Baker Way

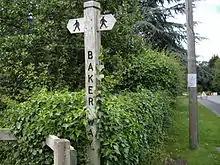
A Baker Way signpost near Waverton

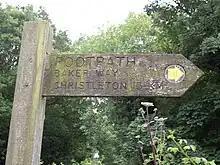
A Baker Way distance marker near Brines Brow picnic area, Delamere Forest

Various sights are viewable along the Baker Way, such as Beeston Castle and Peckforton Castle, which can be seen from the fields surrounding Christleton and Brown Heath, and Ashton's church spire, which is a good landmark for navigation. Between Tarvin and Christleton the route crosses over the River Gowy at Hockenhull Platts, where there are three old packhorse bridges and a nature reserve. A review in "The Guardian" in 2024 summed the route up as having "stretches of open fields, stretches of middle-of-nowhere lanes and stretches of hushed forest" but "no real scenic climax"; the reviewer noted a section of exposed walking on a road near Delamere Forest.